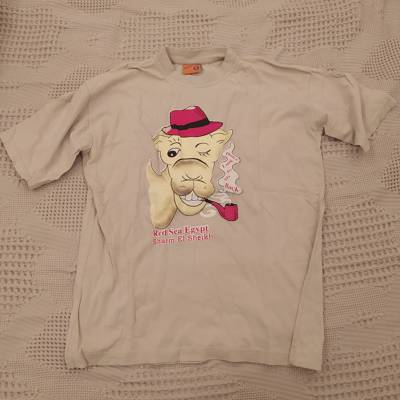
Waste category: clothes